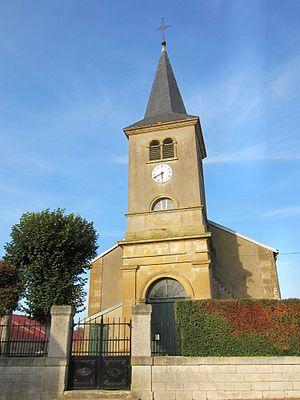
Hannonville-Suzémont est une commune française située dans le département de Meurthe-et-Moselle en région Grand Est.